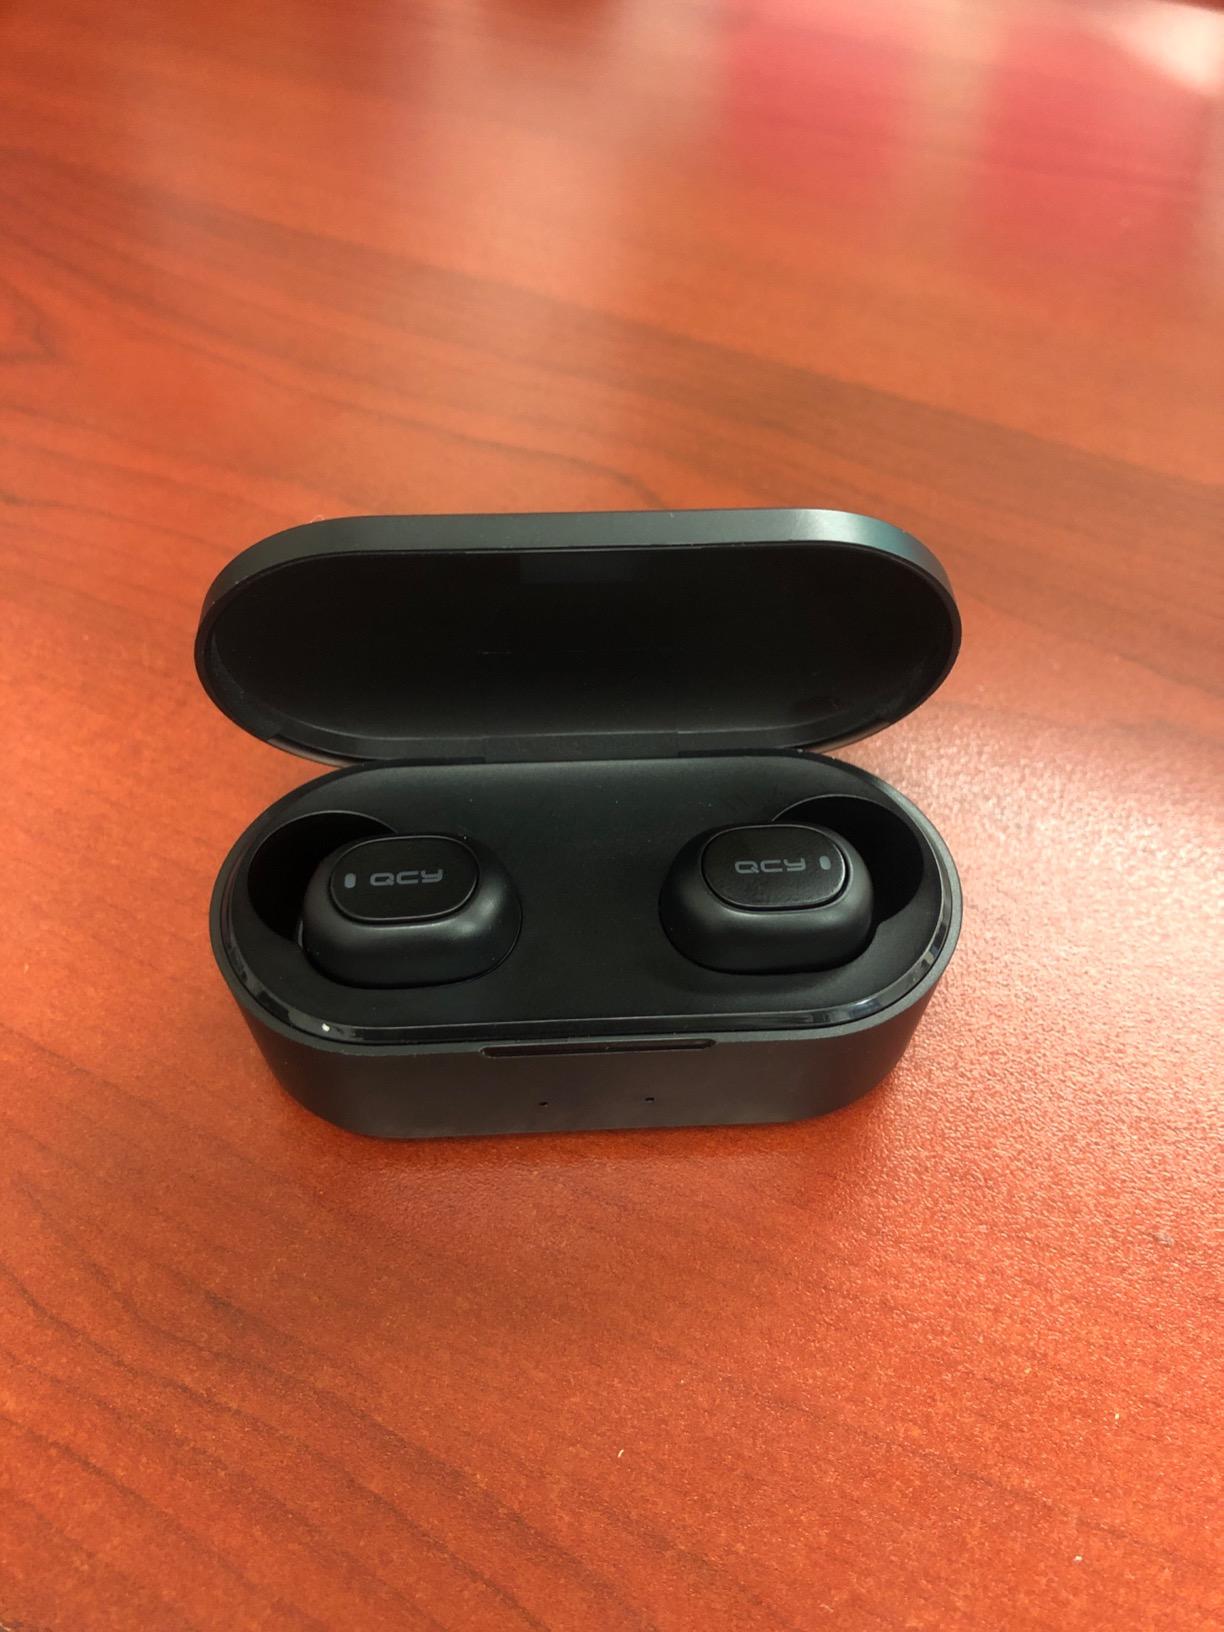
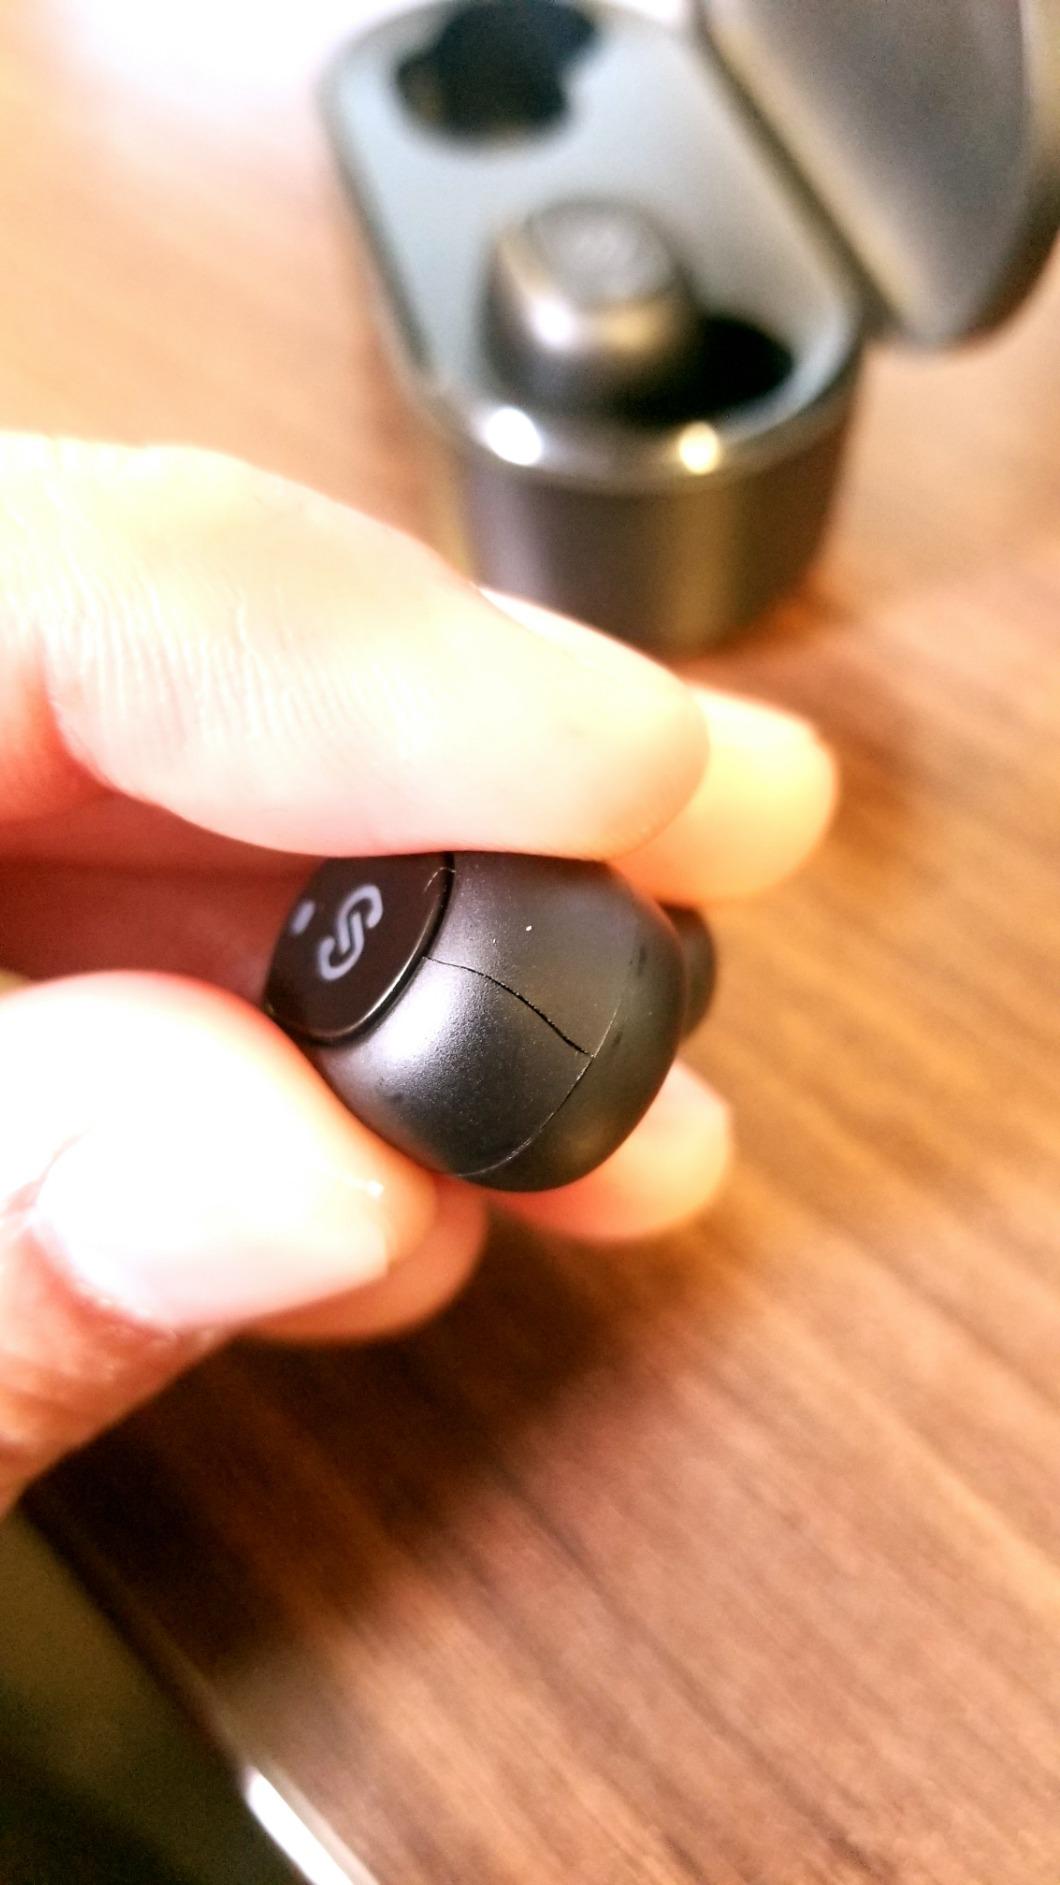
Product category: earbuds
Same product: no